Erick Sermon

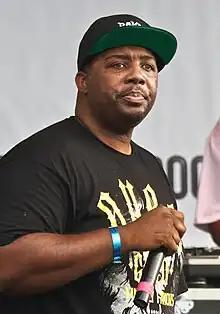
Sermon performing in 2013

Erick Sermon (born November 25, 1968) is an American rapper and producer. He is best known as one-third—alongside PMD & DJ Scratch—of 1980s/1990s hip hop group EPMD and for his production work.